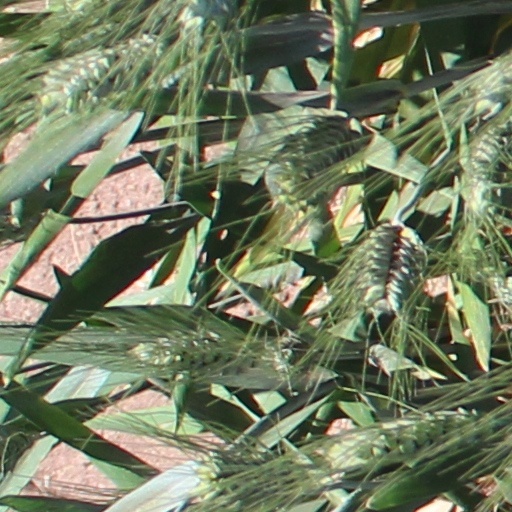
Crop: wheat